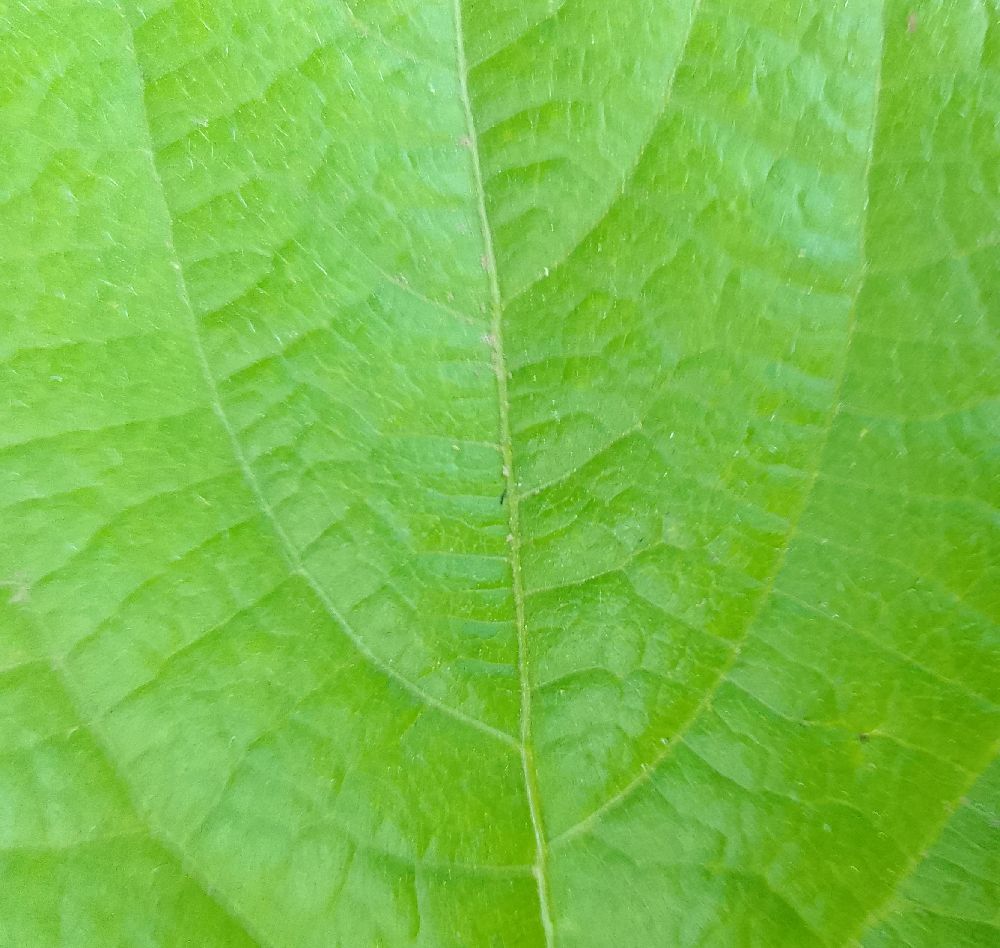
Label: healthy